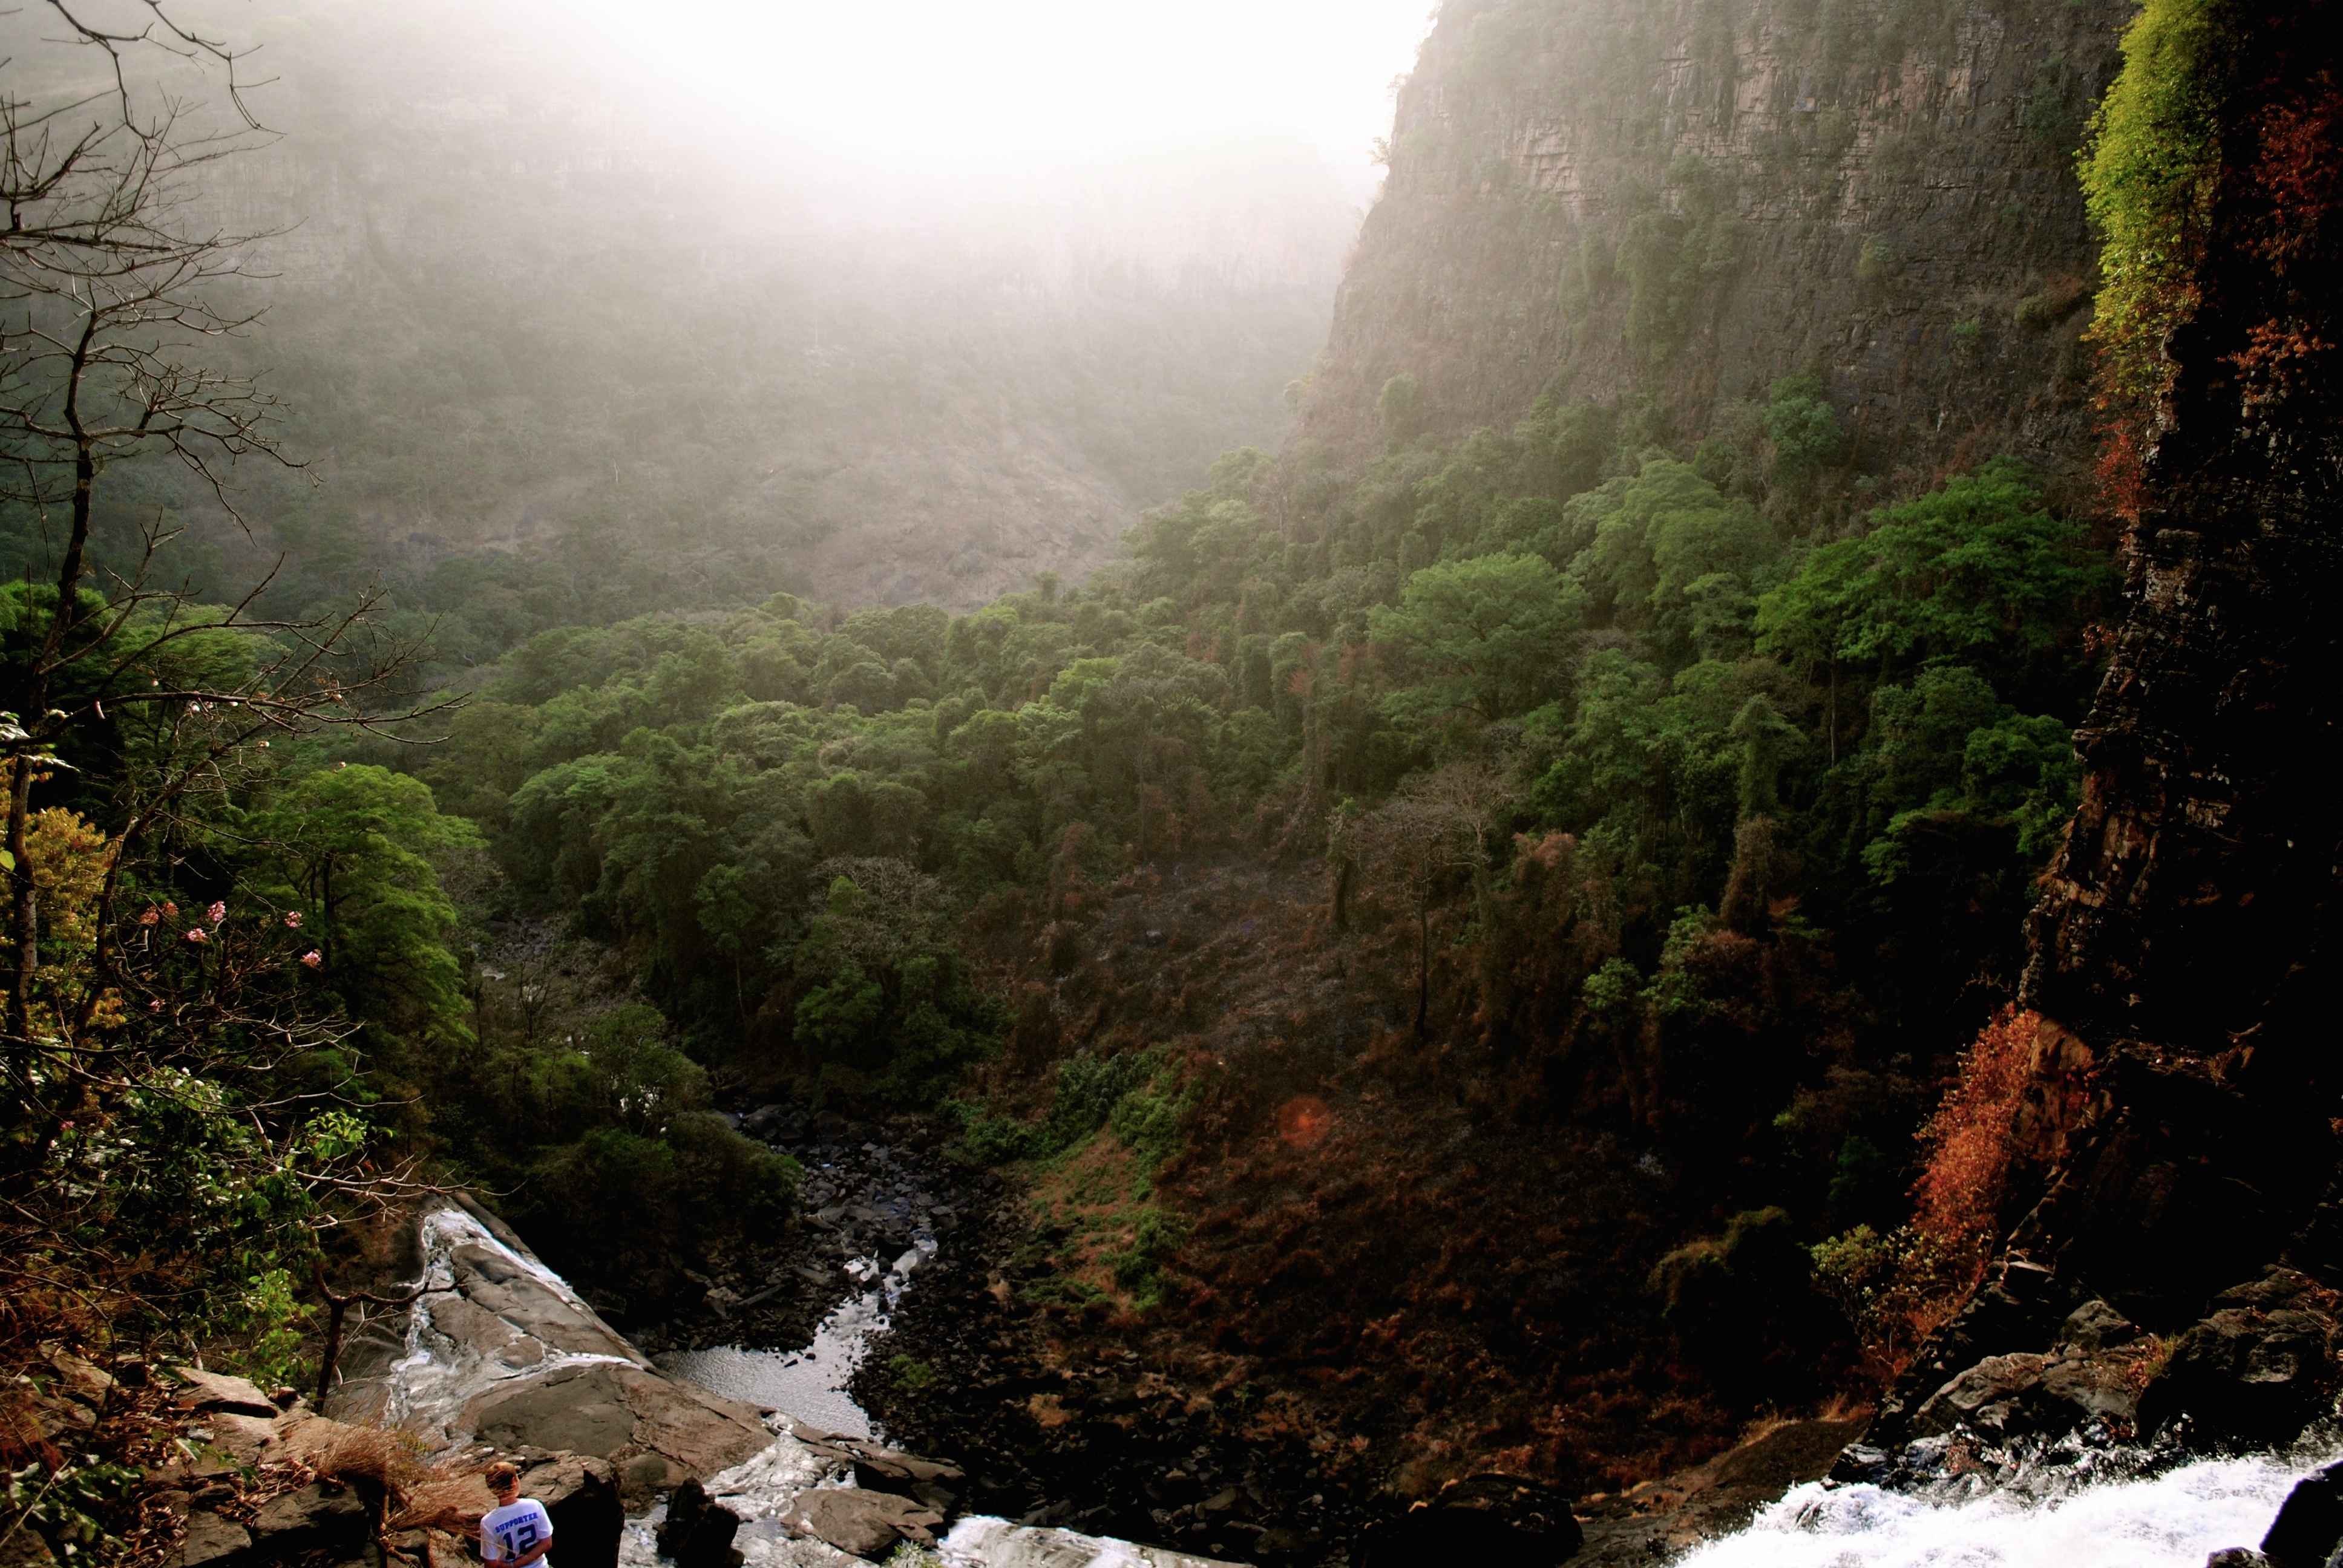
landscape, nature, forest, rock, waterfall, wilderness, mountain, adventure, valley, mountain range, stream, jungle, autumn, terrain, rainforest, ravine, water feature, landform, geographical feature, atmospheric phenomenon, mountainous landforms